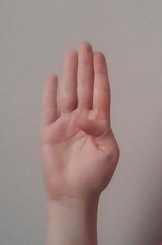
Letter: kaaf